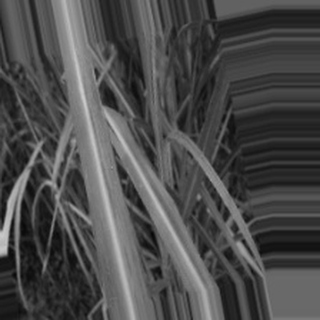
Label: sugarcane_bacterial_blight